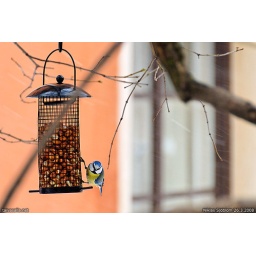
Finland, Helsinki: A blue tit feasting on nuts on Torkkelinkuja street in the district of Kallio.